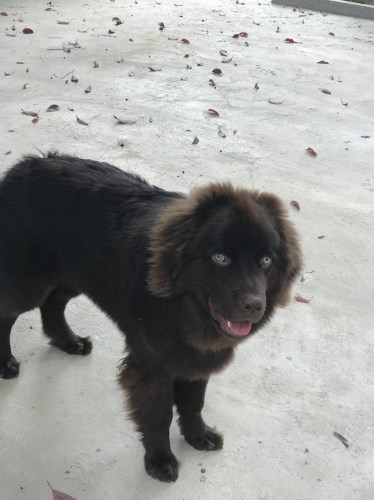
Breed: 5355-n000126-golden_retriever